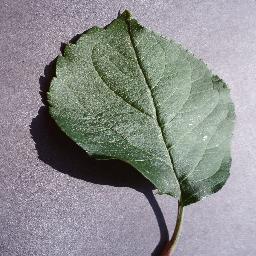
Label: Apple___healthy